North Atlantic weather war

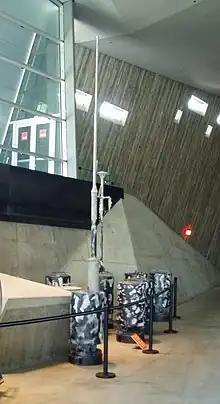
Weather Station Kurt, a German automated weather station. (shown here at the Canadian War Museum in 2007)

The North Atlantic weather war occurred during World War II. The Allies and the Axis tried to gain a monopoly on weather data in the North Atlantic and Arctic oceans. Meteorological intelligence was important as it affected military planning and the routing of ships and convoys. In some circumstances, visibility was necessary (photographic reconnaissance and bombing raids) and in others concealment (keeping ship movements secret or suppressing enemy air activity). D-day planning was greatly affected by weather forecasting; it was delayed by one day in the expectation that a storm would blow out and sea conditions would be acceptable. British sources of data included ships at sea and the weather stations at Valentia Observatory and Blacksod Point, in neutral Ireland; German use of weather ships also exposed their secret Enigma codes.